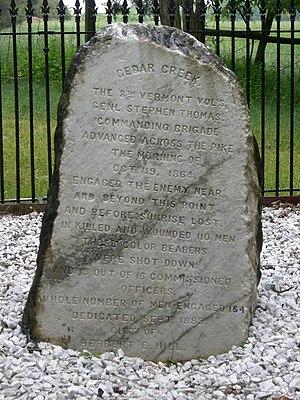
Le 8th Regiment, Vermont Volunteer Infantry est un régiment d'infanterie d'une durée de trois ans de l'armée de l'Union pendant la guerre de Sécession. Il sert sur deux théâtres principaux, d'abord en Louisiane et puis, en Virginie, de février 1862 à juin 1865. Il fait partie du XIXᵉ corps.